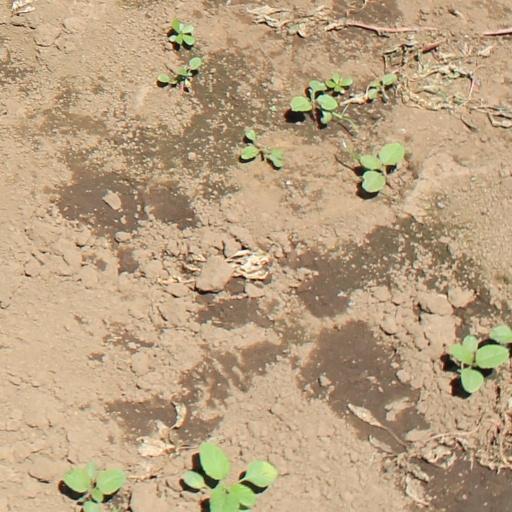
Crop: soybean